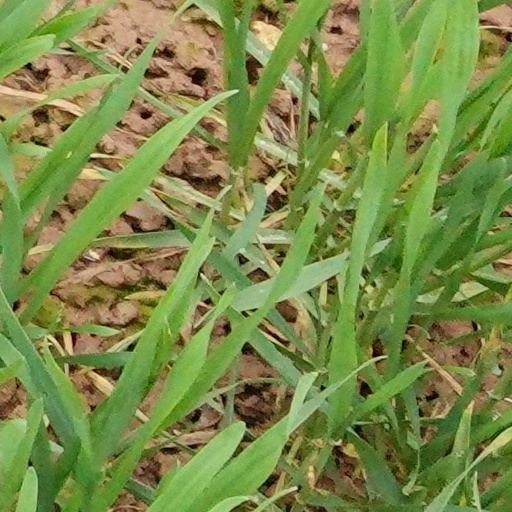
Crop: wheat